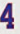
Number: 4